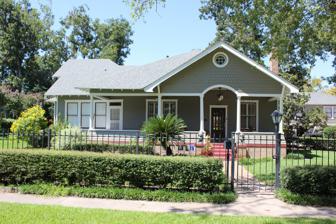
Building: Allbach House
Country: United States of America
Year built: 1912
Historic house in Texas, United States United States historic place Allbach House U.S. National Register of Historic Places Show map of Texas Show map of the United States Location 2023 Arlington St., Houston, Texas Coordinates 29°48′16″N 95°23′41″W / 29.80444°N 95.39472°W / 29.80444; -95.39472 Area less than one acre Built 1912 Architectural style Colonial Revival, Bungalow/Craftsman MPS Houston Heights MRA NRHP reference No. 83004426 Added to NRHP June 22, 1983 The Anson M. Allebach (registered as Allbach ) House is a house located in Houston , Texas listed on the National Register of Historic Places . History The house at 2023 Arlington is contained within the boundaries of the Houston Heights , which was designated a Multiple Resource Area (MRA) by the National Register Program on June 22, 1983. Although the spelling of the name in the National Register nomination is Allbach, the actual correct spelling of the name is Allebach. The Allebach House was built circa 1912 and is classified as a Bungalow style house. See also National Register of Historic Places listings in Harris County, Texas References